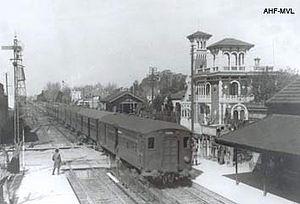
Vicente López est un partido de la province de Buenos Aires. Nommé d'après le président Vicente López y Planes, auteur de l'hymne national argentin, c'est l'un des plus chics, sinon le plus chic partido, du Grand Buenos Aires, et, en nombre de population, l'équivalent de la huitième ville d'Argentine. Son chef-lieu est Olivos.